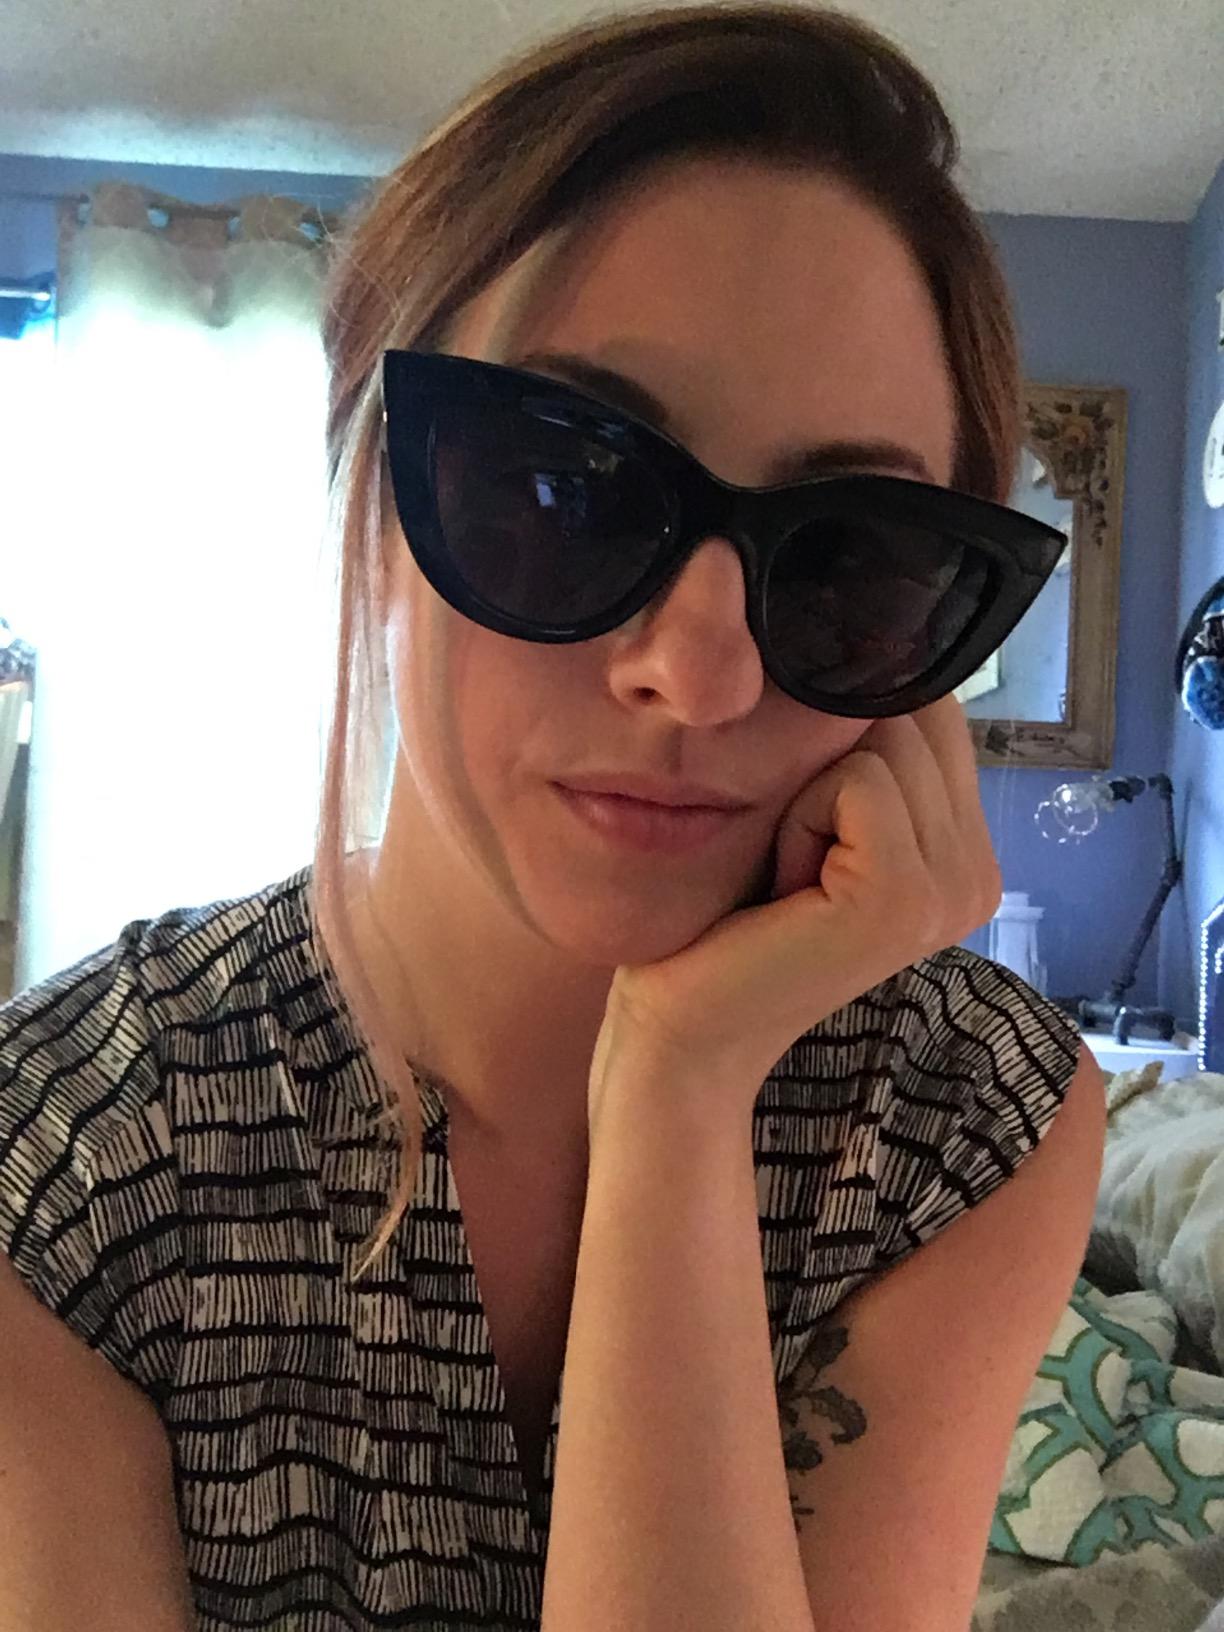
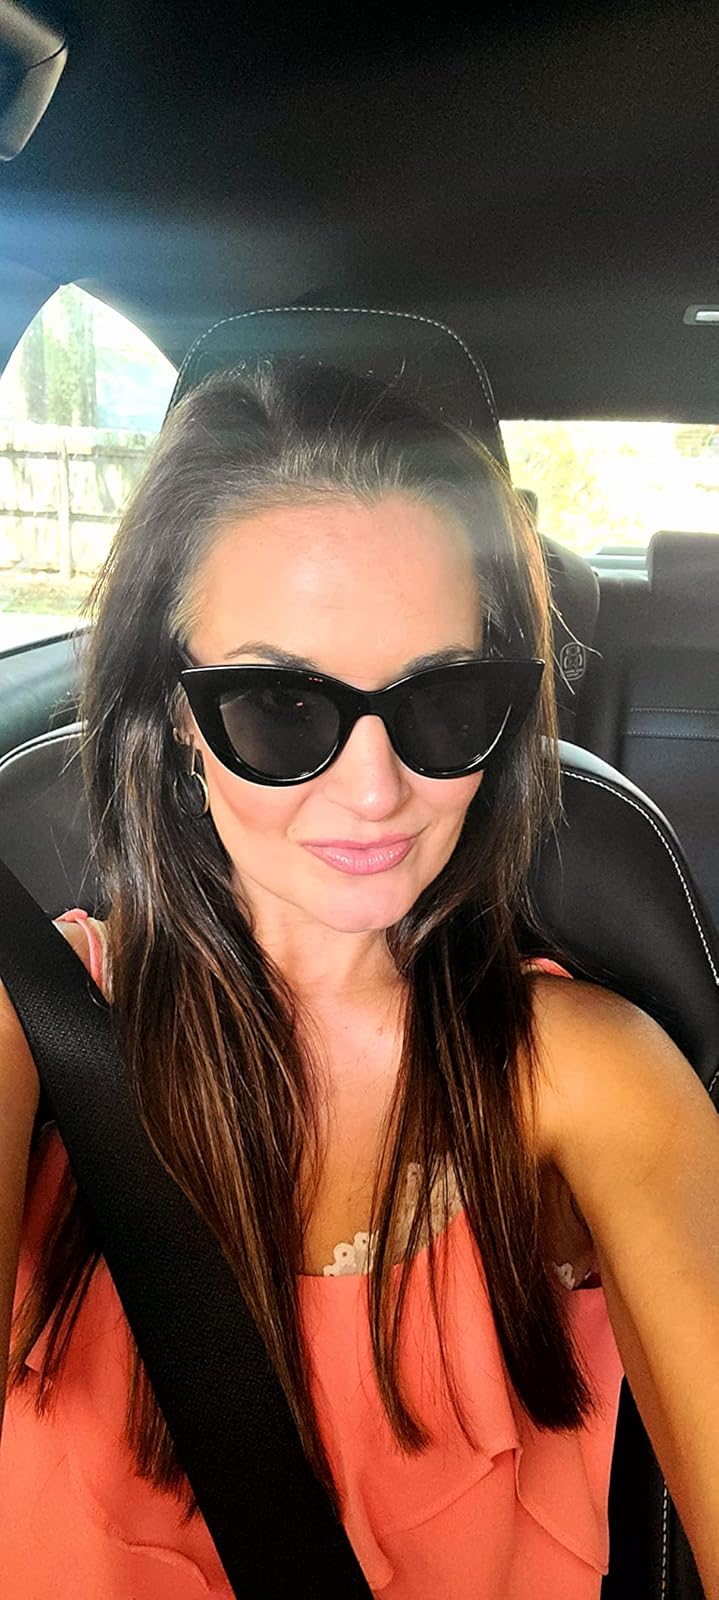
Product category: accessories_sunglasses
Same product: yes